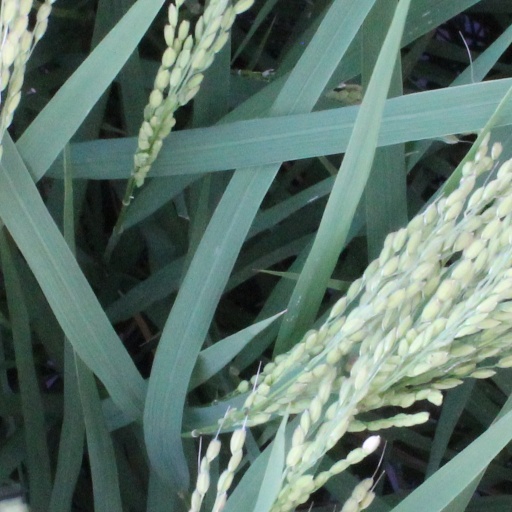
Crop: rice